Seeley G. Mudd Manuscript Library

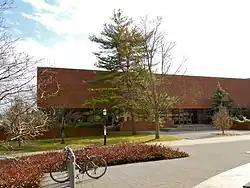
A view of the library from the north

The Seeley G. Mudd Manuscript Library is the institutional archives of Princeton University and is part of the Princeton University Library's department of special collections. The Mudd Library houses two major collection areas: the history of Princeton and the history of twentieth century public policy.